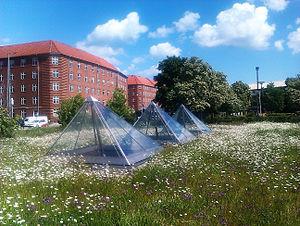
Lergravsparken est une station du métro de Copenhague.